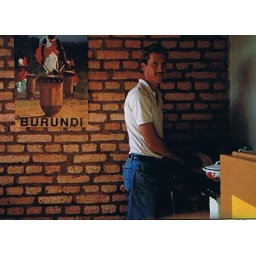
In my kitchen in my house in Kayanza.